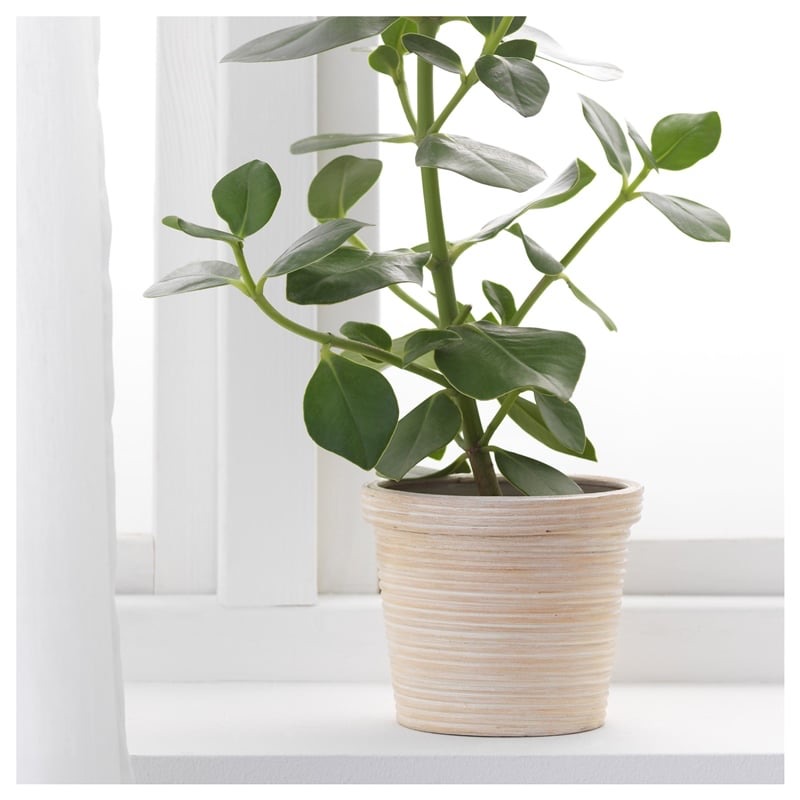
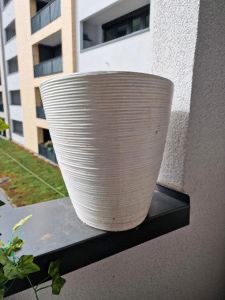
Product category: misc
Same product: yes